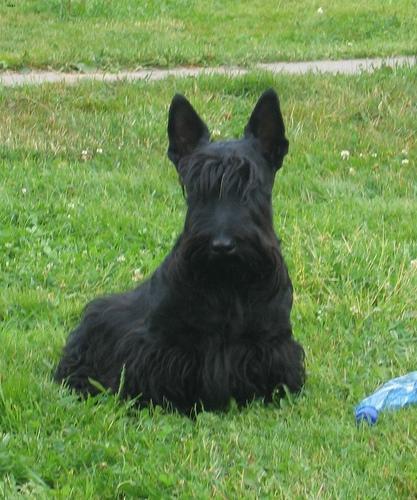
scottish terrier